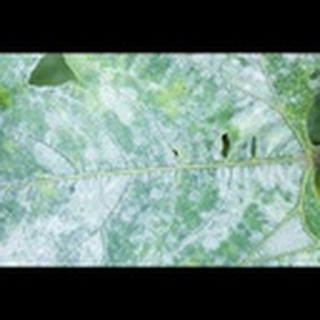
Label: cotton_powdery_mildew